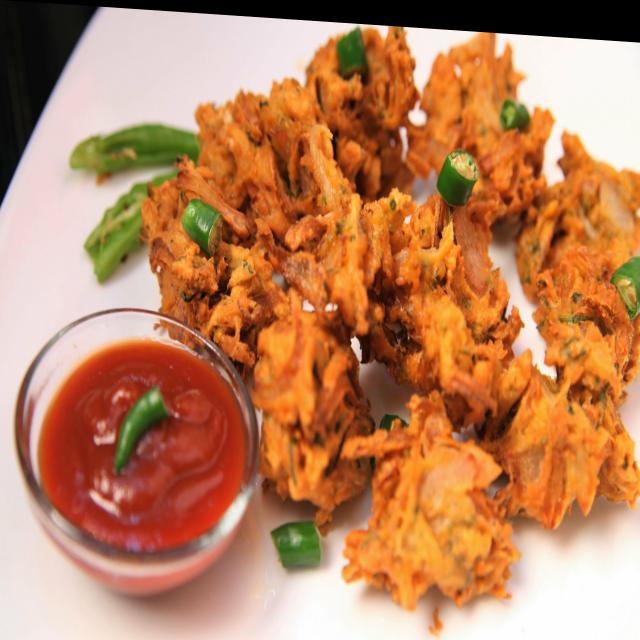
Dish: pakode